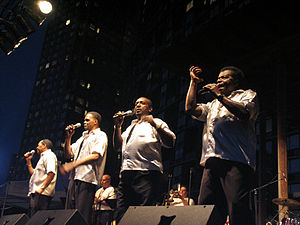
Navne i Rock and Roll Hall of Fame / Udøvende kunstnere
Navne i Rock and Roll Hall of Fame er en oversigt over de navne, der er optaget i Rock and Roll Hall of Fame i USA. Listen er ikke komplet, se den på Rock and Roll Hall of Fames liste over de optagne navne.